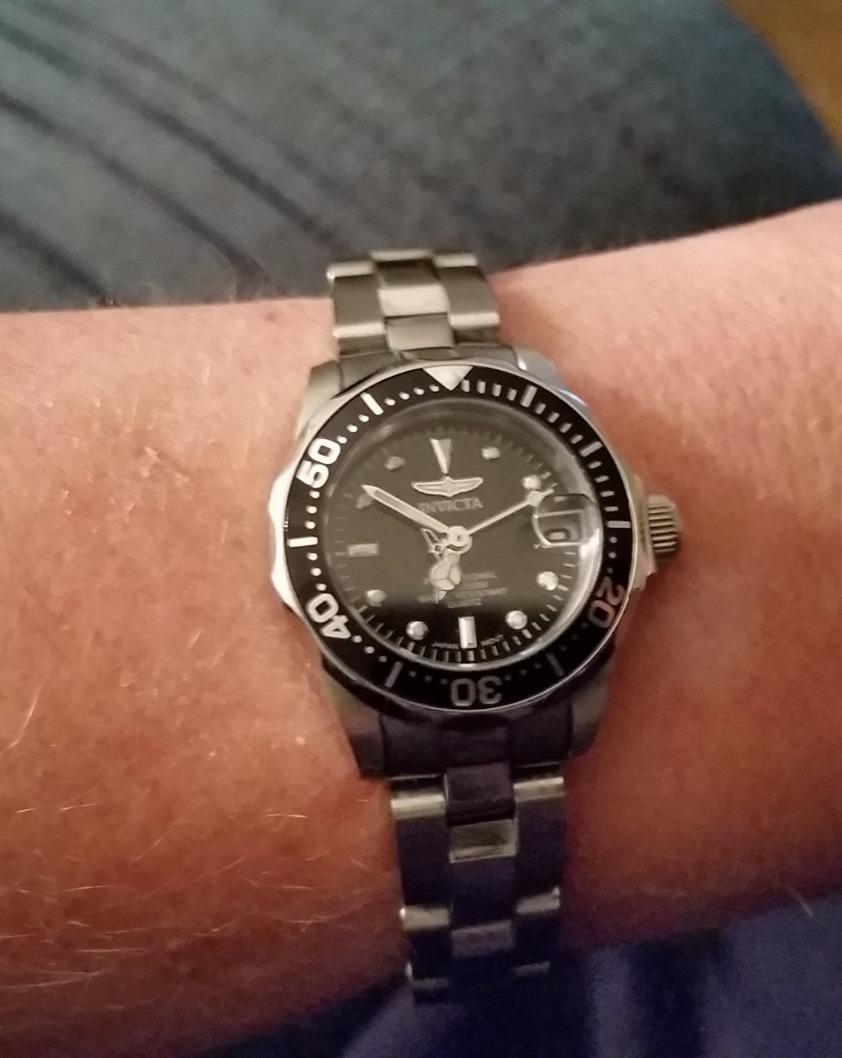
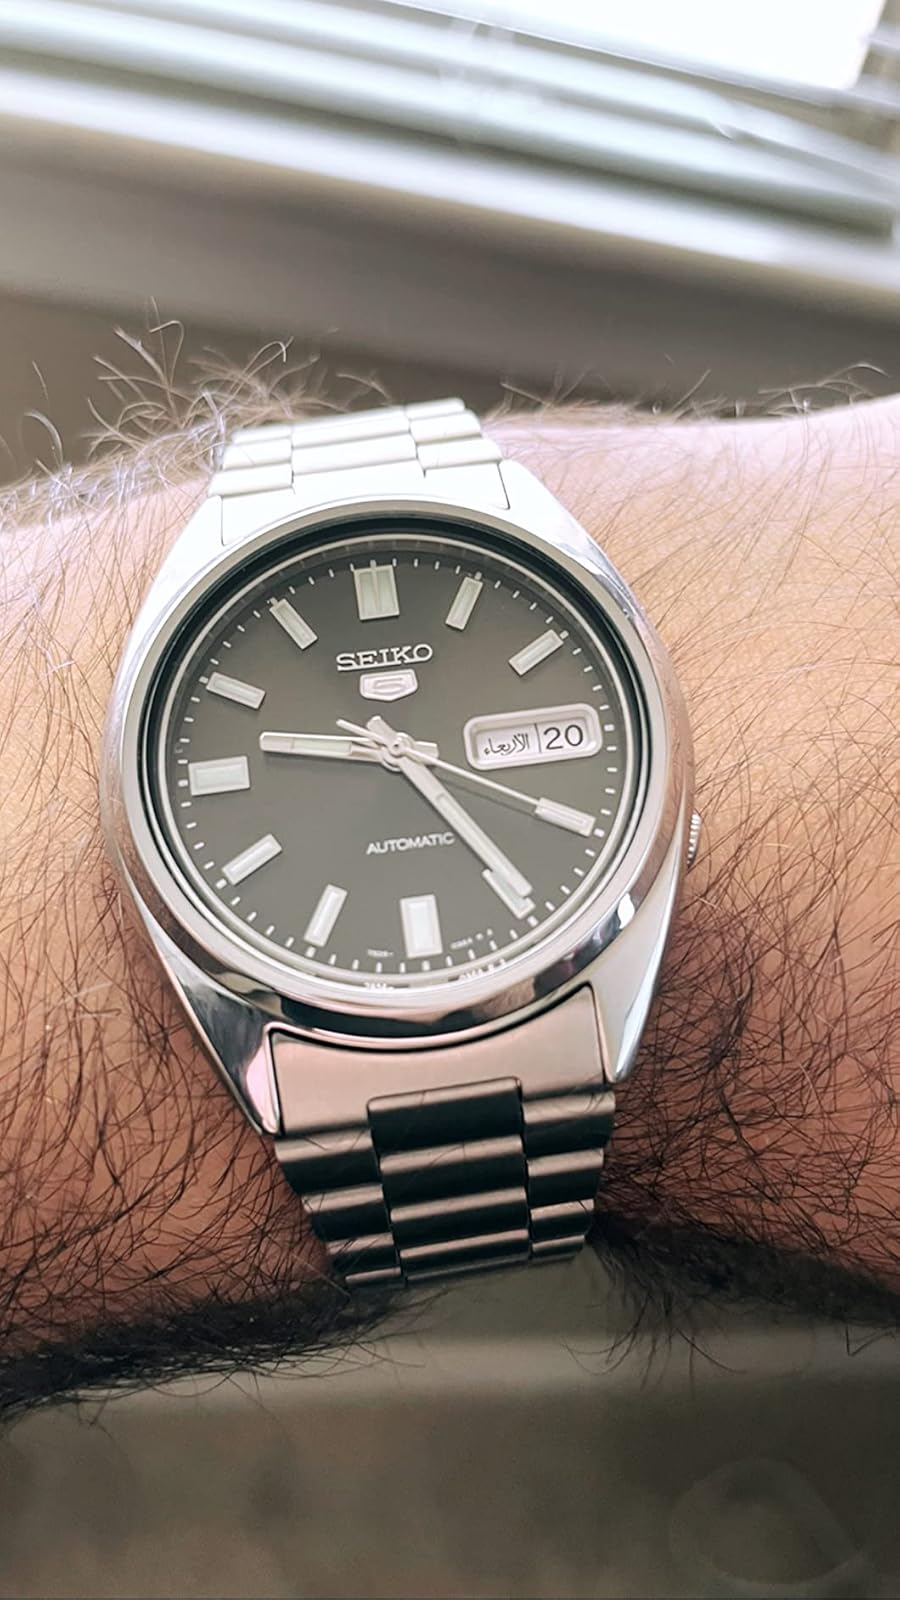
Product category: accessories_watch
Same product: no